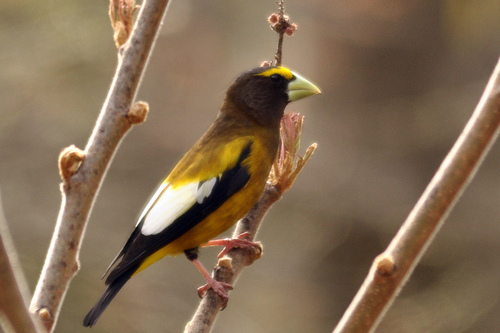
colorful yellow black and brown bird with a short white beak
this bird has a yellow body with white and black wings, a brown head and yellow eyebrows.
this bird has a black crown, yellow superciliary, and a short yet sharp bill
this bird has a yellow belly and eyebrow, black and white wing and a white beak.
a tiny bird with yellow at the eye and brown crown, white wing bars
this bird is white and yellow and has a long, pointy beak.
the beak is large, curved down and pointed, the eyebrow is bright yellow on a dark brown head, the belly is yellow, and the feet are salmon pink.
this bird has wings that are black and hwite and has a yellow body
this bird is yellow with black and has a very short beak.
a small bird, with black primaries, white secondaries, yellow eyebrows, and a thick bill.
Species: Evening Grosbeak